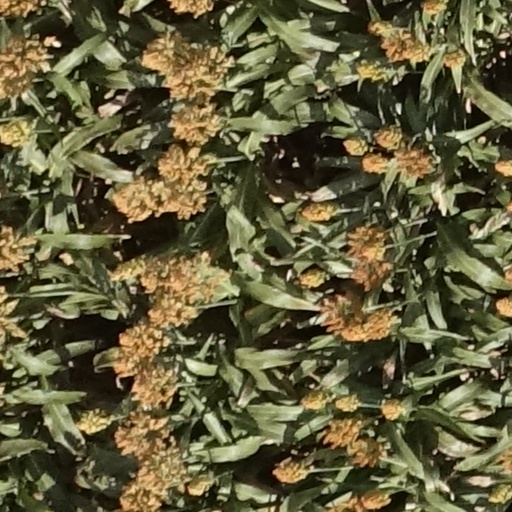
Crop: sorghum